SS Bremen (1928)

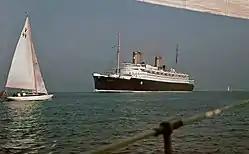
"Bremen" arriving at Bremerhaven in 1939

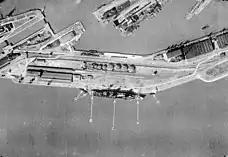

As Nazism gained power in Germany, "Bremen" and her pier in New York were often the site of Anti-Nazi demonstrations. On 26 July 1935, a group of anti-Nazi demonstrators, later dubbed "The Bremen Six", boarded "Bremen" just before she sailed and tore the Nazi flag from the jackstaff and tossed it into the Hudson River. At the time, there was a dual flag law, by which both the black-white-red horizontal tricolor (previously the flag of the German Empire), and the swastika flag were simultaneously official national flags of Germany. As the ship's swastika flag was the one tossed into the river, US authorities claimed that no symbol of Germany had been harmed.